South Asian Canadians

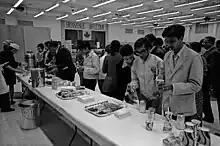
Expelled South Asian Ugandans arrive in Montreal, October 1972

A notable moment in early South Asian Canadian history was in 1902 when Punjabi Sikh settlers first arrived in Golden, British Columbia to work at the Columbia River Lumber Company. These early settlers built the first Gurdwara (Sikh Temple) in Canada and North America in 1905, which would later be destroyed by fire in 1926.